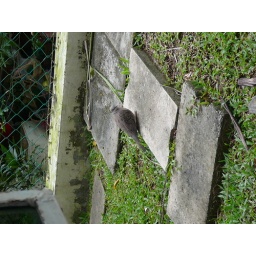
Fat bird outside the window in JB